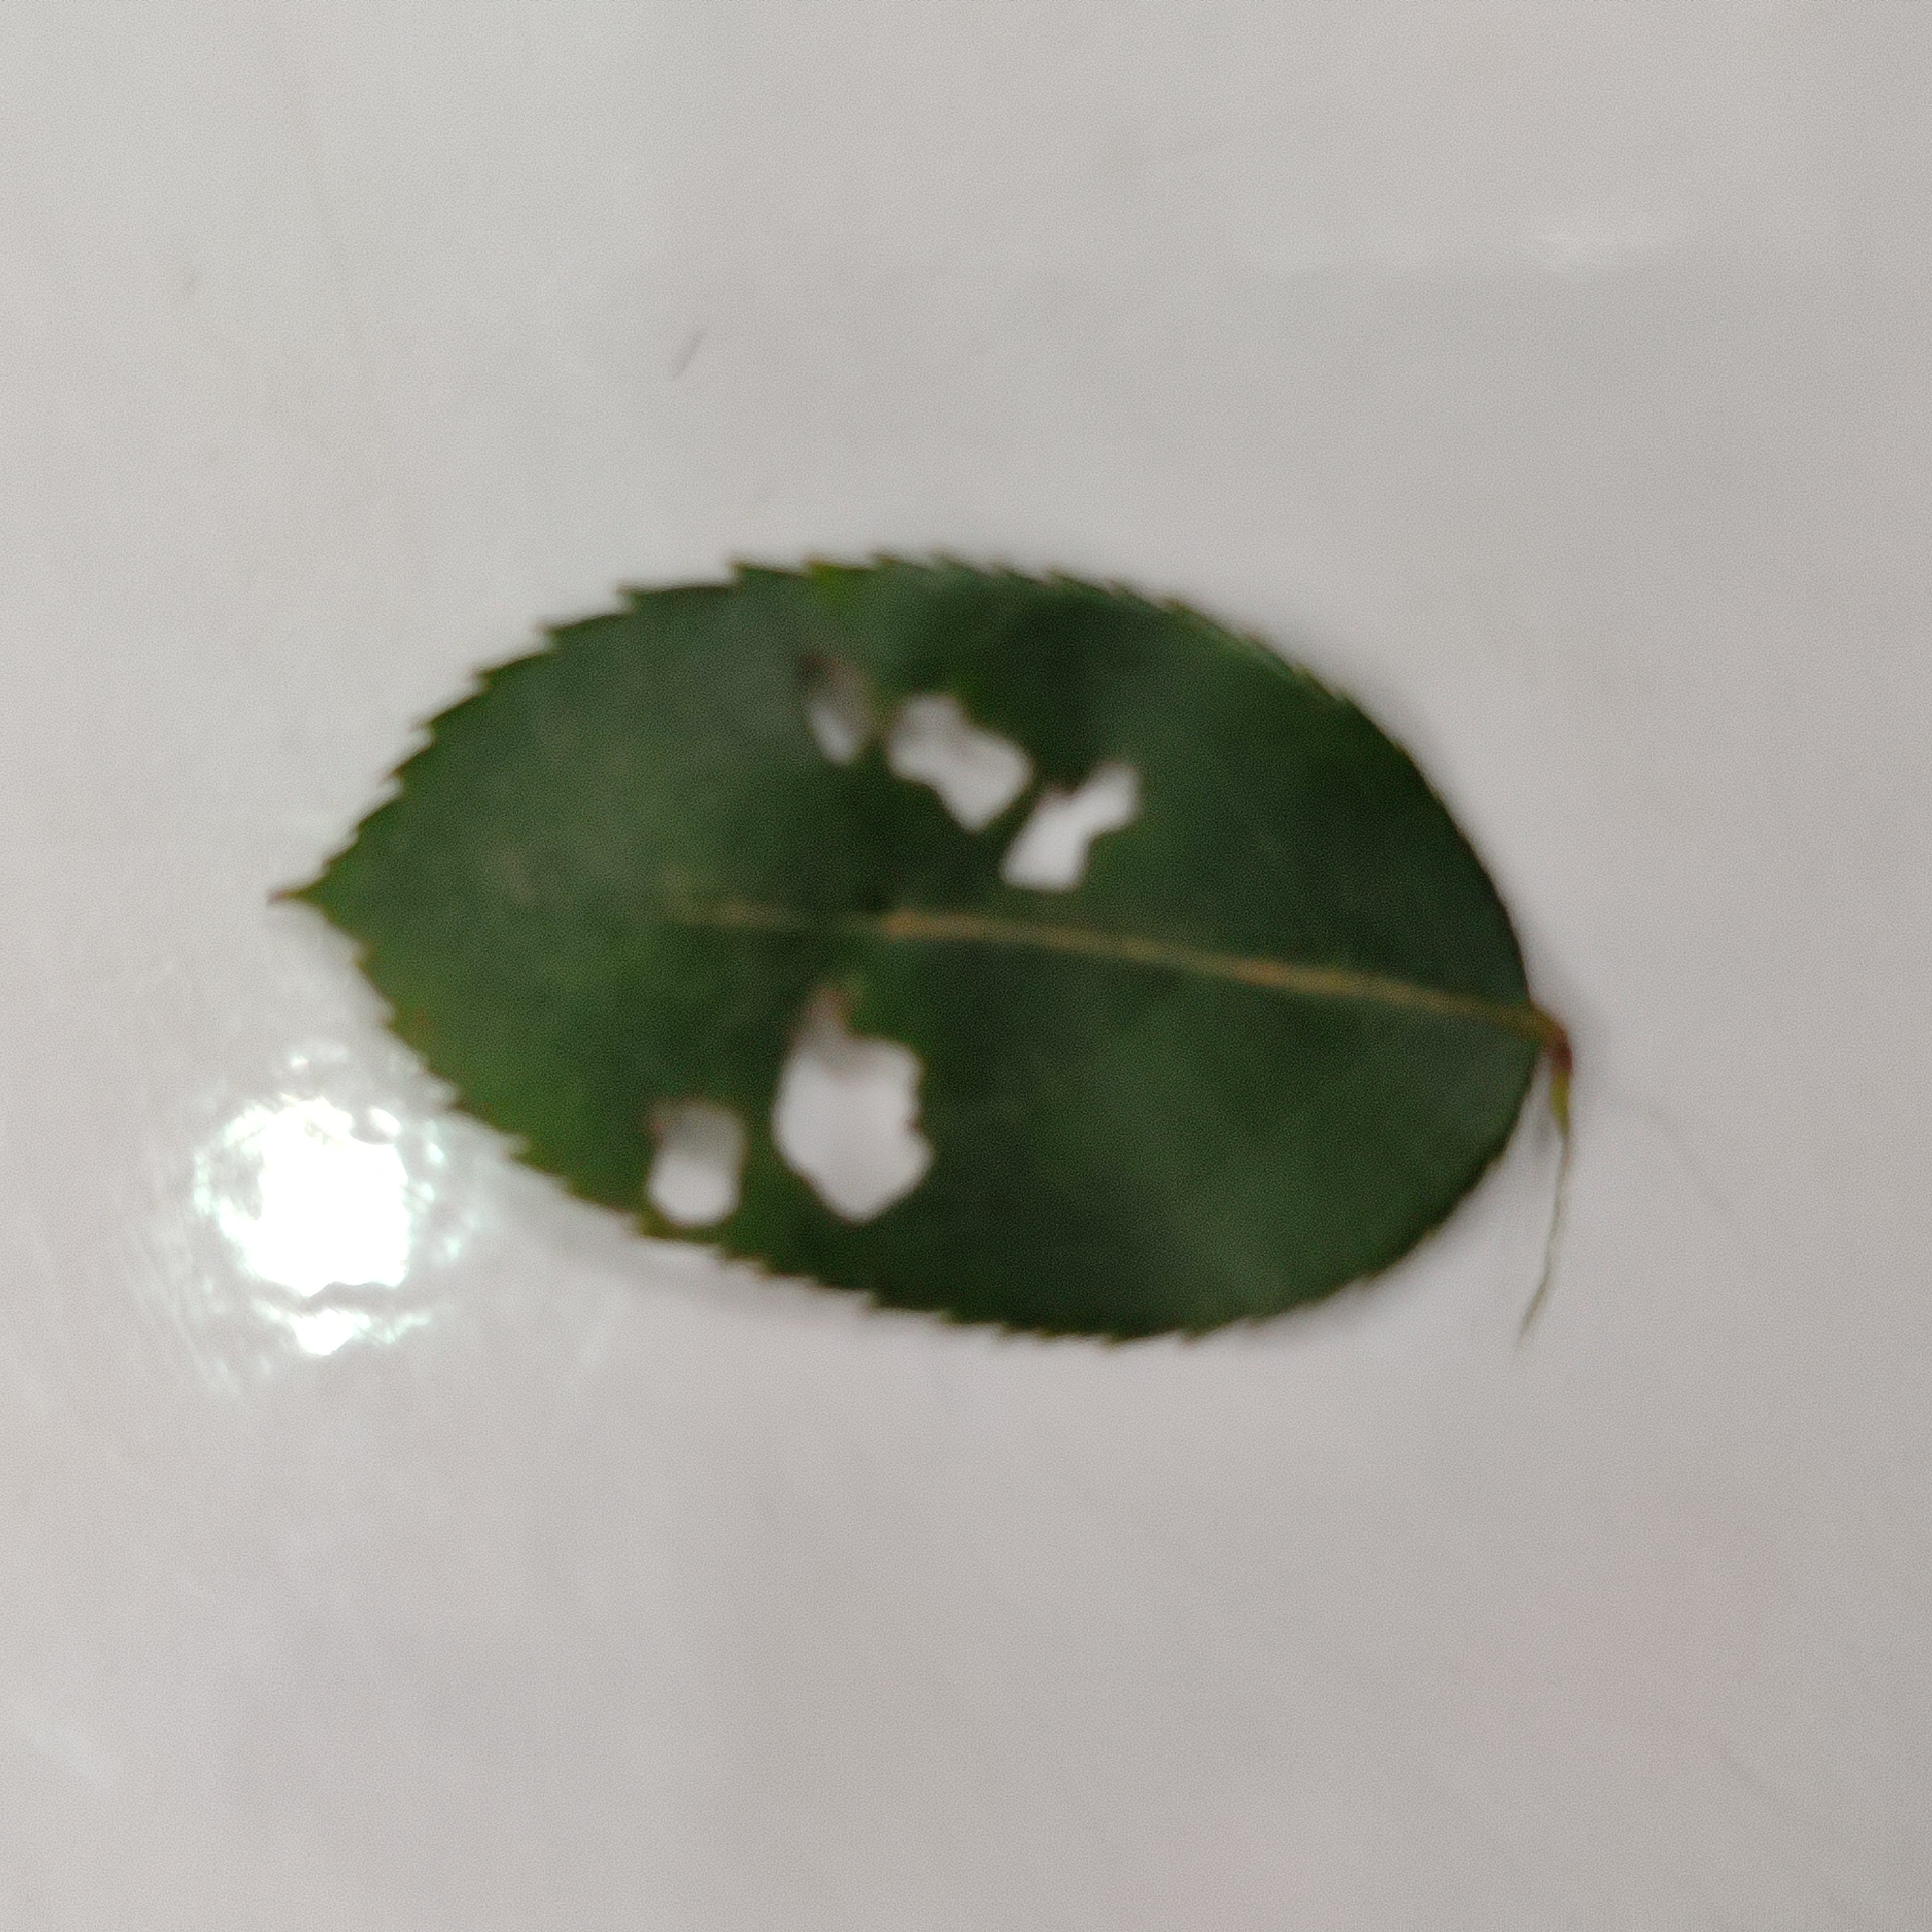
Label: Insect Hole